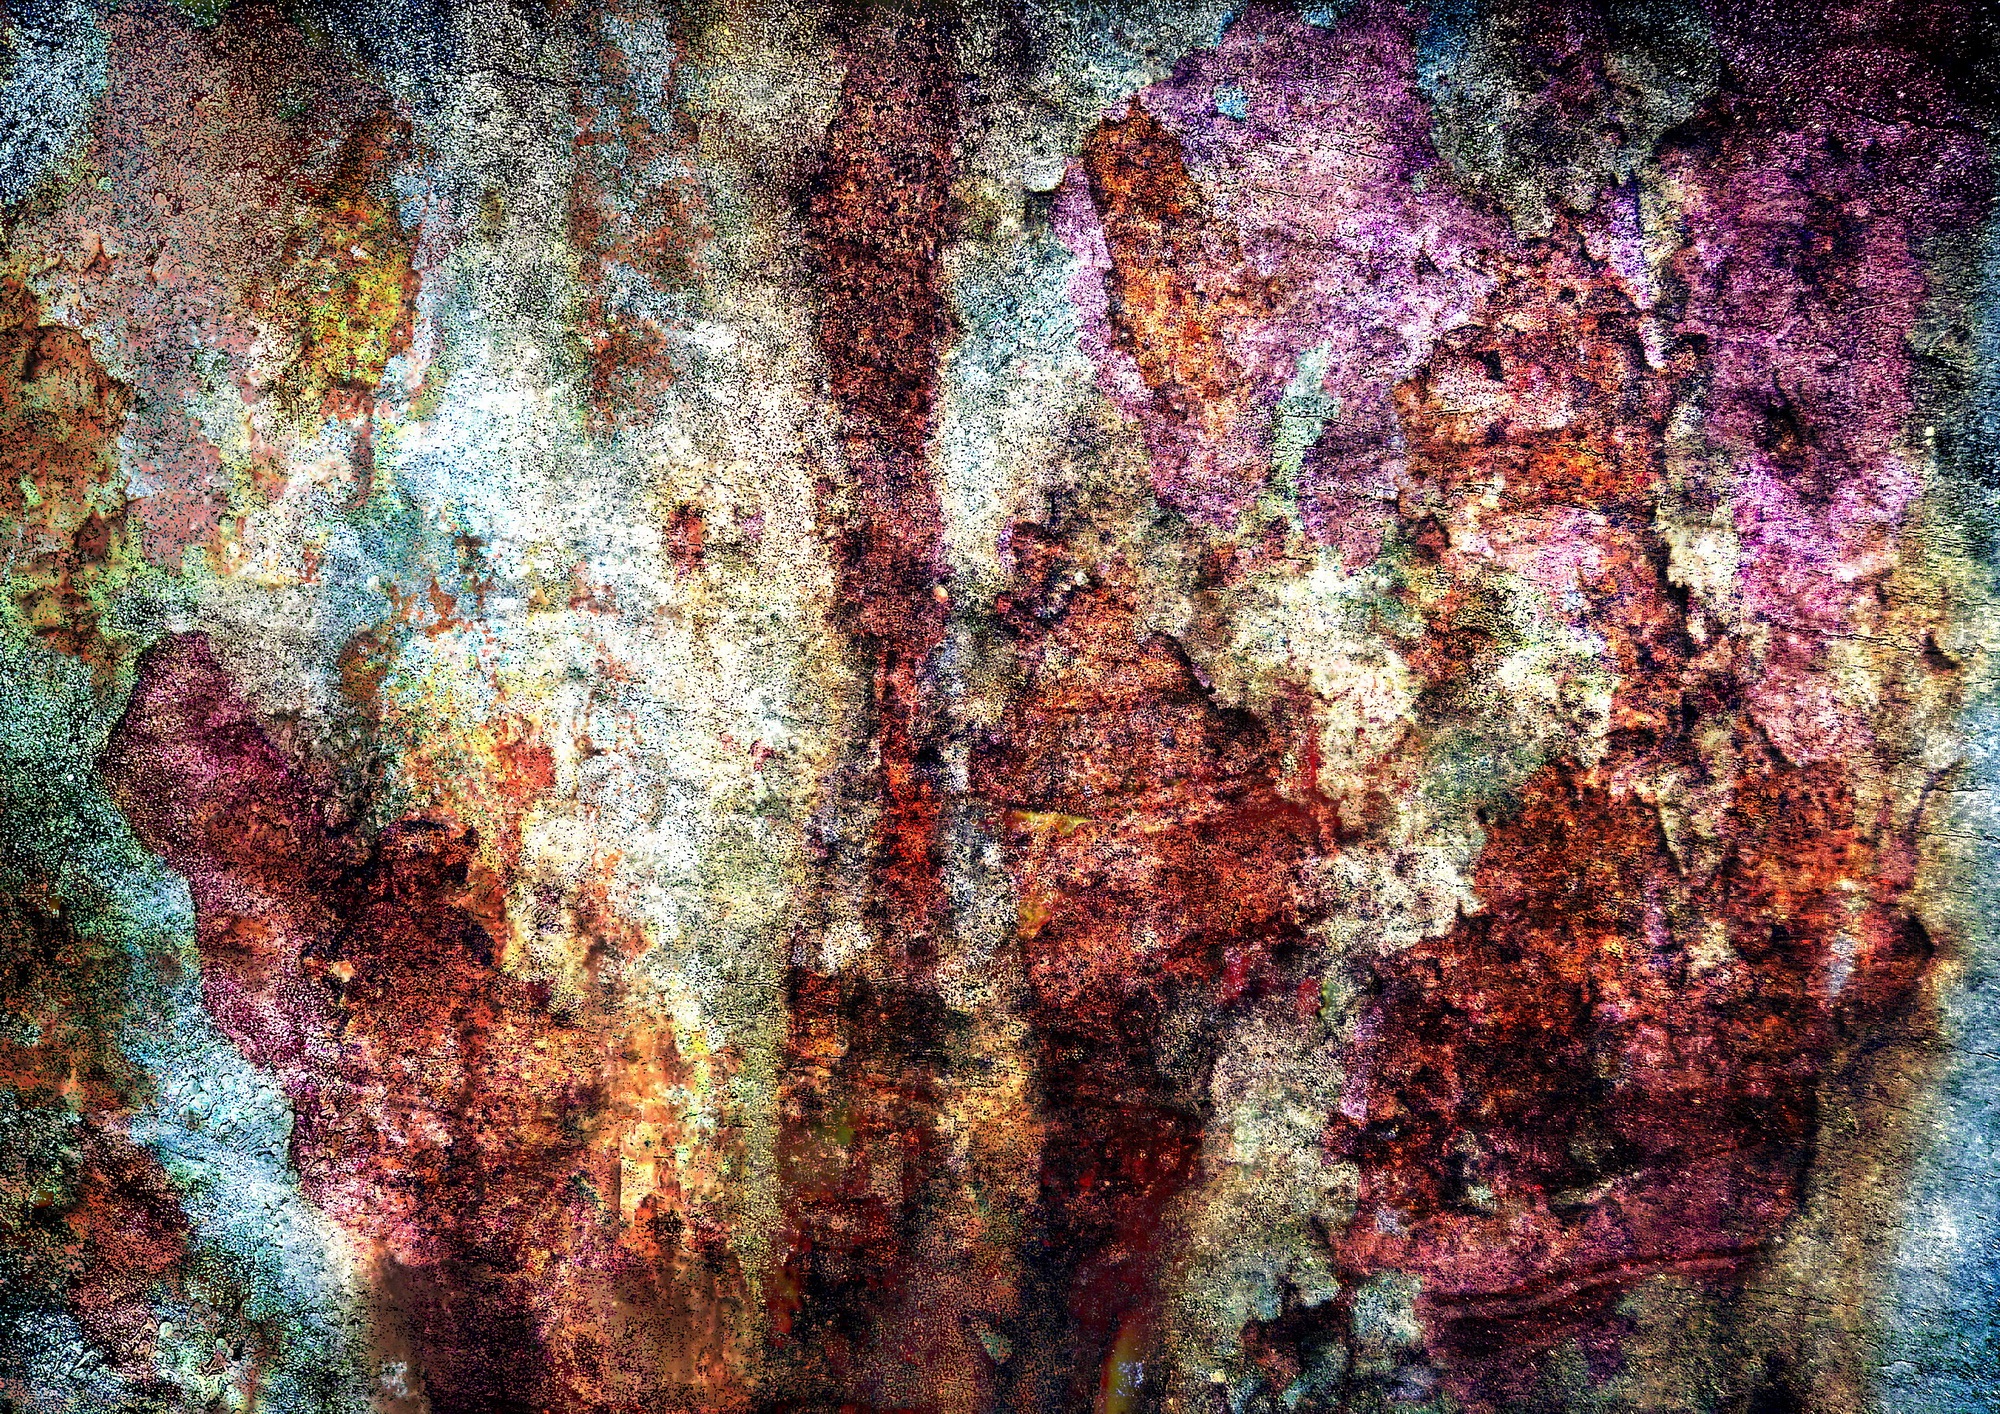
rock, abstract, texture, old, rustic, formation, rust, grunge, colorful, material, painting, art, background, geology, wallpaper, scratched, impressionist